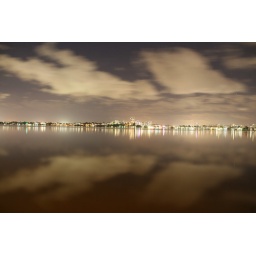
swan river in sleep, perth